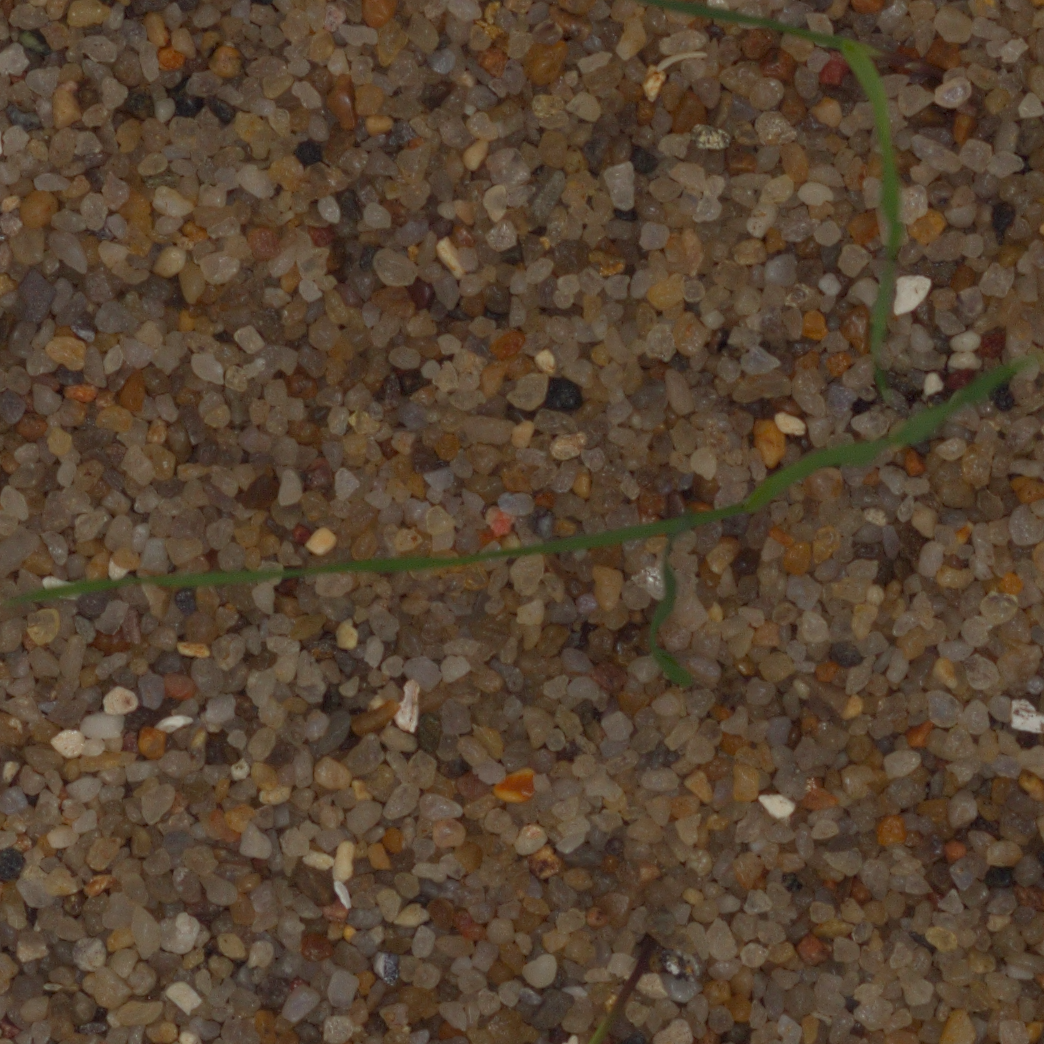
Label: black_grass